Amsinckia

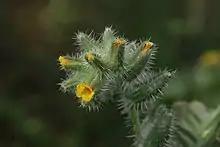
"Amsinckia tessellata"

Amsinckia is a genus of flowering plants commonly known as fiddlenecks. The common name is derived from the flower stems, which curl over at the top in a manner reminiscent of the head of a fiddle. Fiddlenecks are in the family Boraginaceae, along with borage and forget-me-nots. The genus is named after the patrician Amsinck family in honour of the Hamburg head of state and patron of botany Wilhelm Amsinck (1752–1831).